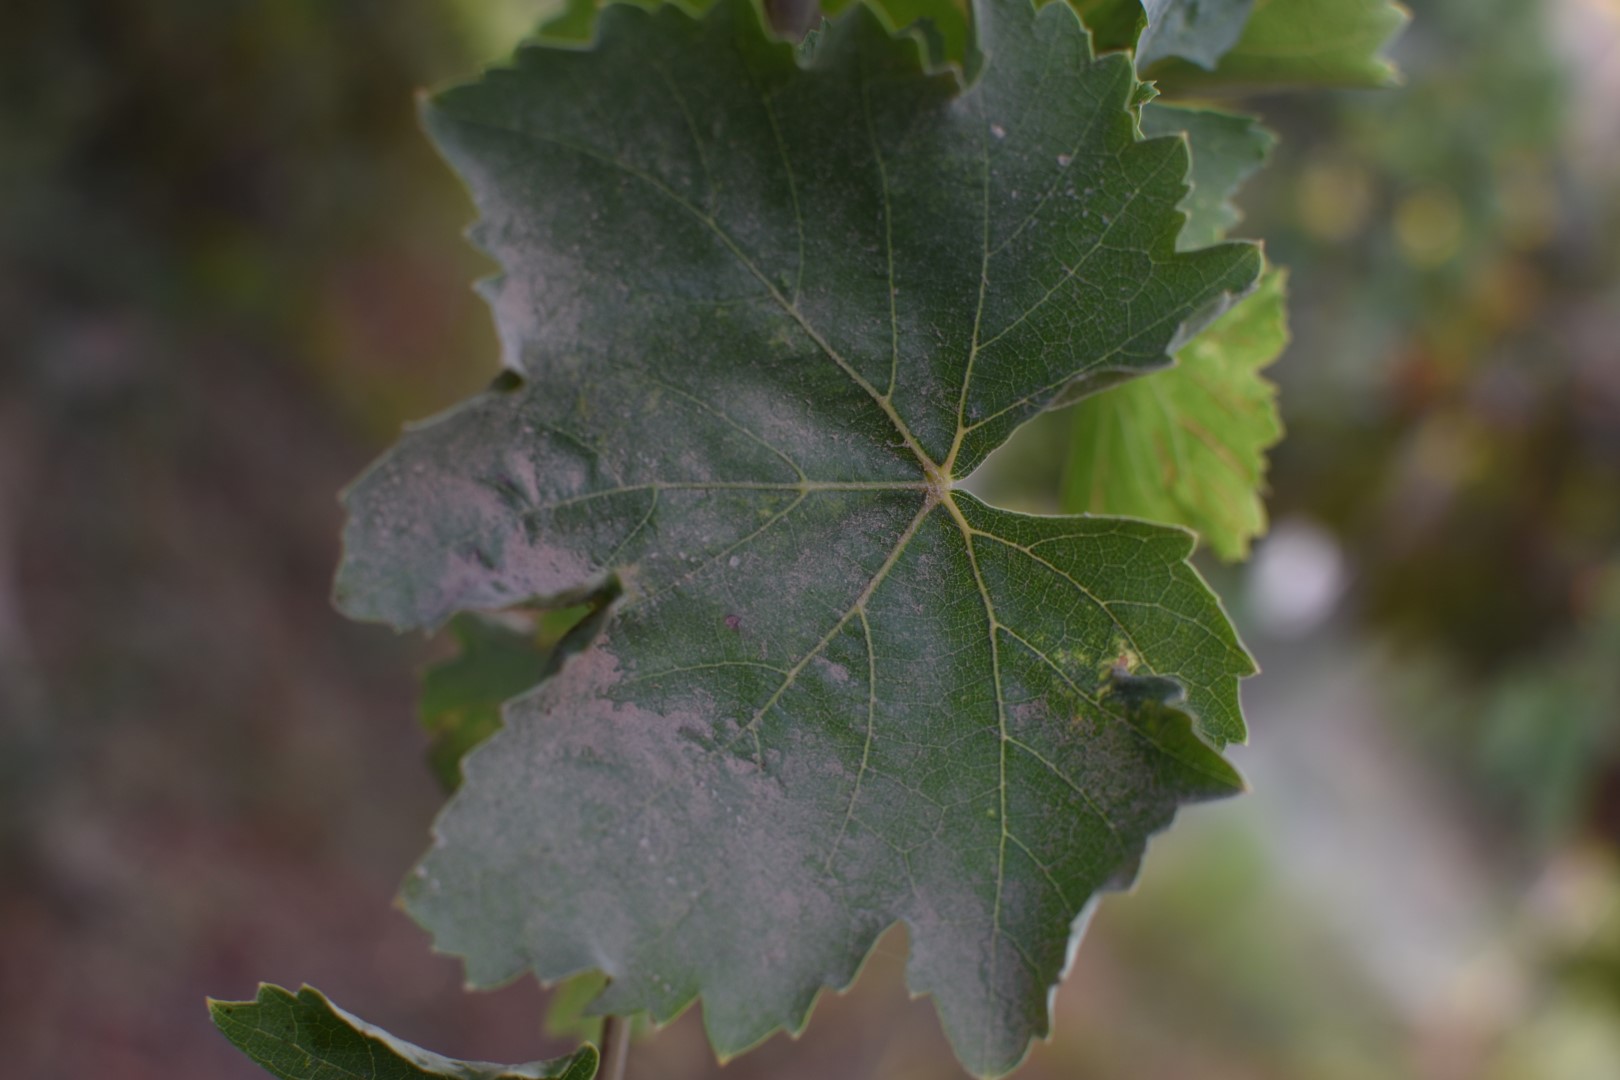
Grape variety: Thompson Seedless